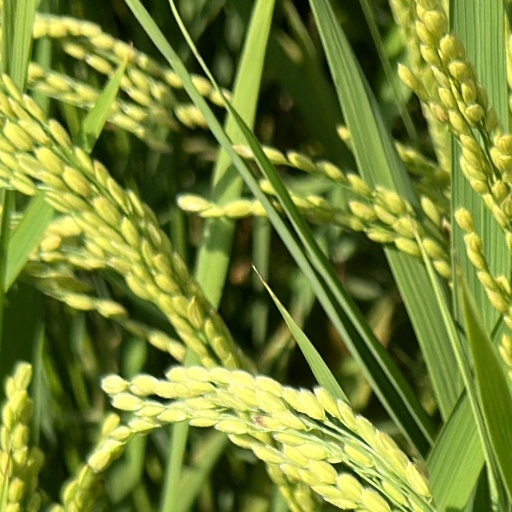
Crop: rice